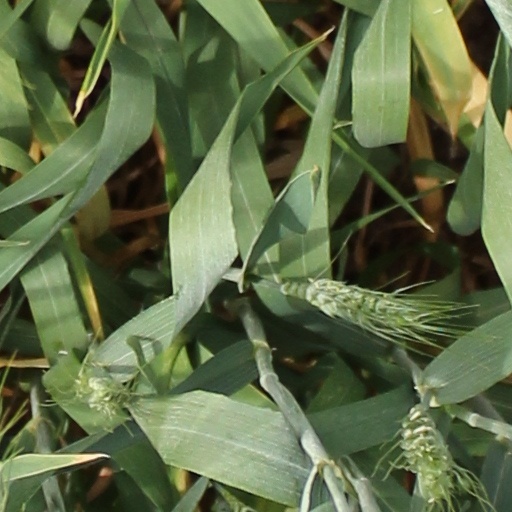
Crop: wheat